Polyphenism

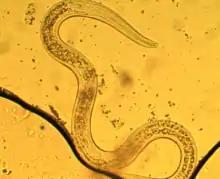
Third stage dauer larva (resting stage) of "Phasmarhabditis hermaphrodita"

Under conditions of stress such as crowding and high temperature, L2 larvae of some free living nematodes such as "Caenorhabditis elegans" can switch development to the so-called dauer larva state, instead of going the normal molts into a reproductive adult. These dauer larvae are a stress-resistant, non-feeding, long-lived stage, enabling the animals to survive harsh conditions. On return to favorable conditions, the animal resumes reproductive development from L3 stage onwards.